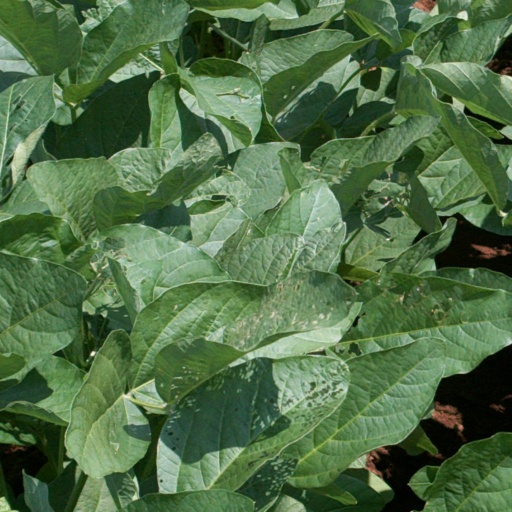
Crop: soybean